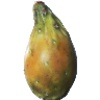
Label: Cactus fruit 1